Leptodactylodon

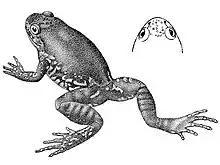
Leptodactylodon ovatus

Leptodactylodon, also known as egg frogs, is a genus of frog in the family Arthroleptidae. It contains 15 species. Members of this genus can be found in eastern Nigeria and western and southwestern Cameroon, Equatorial Guinea, and Gabon.